Chuck E. Cheese

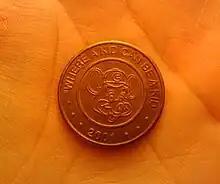
A 2001 Chuck E. Cheese's token

Since the company's inception, one of the primary draws for the business has been its video arcade offering inside restaurants. Within the arcade, customers can play card-operated video games or redemption games, the latter of which involves games of skill that reward players in the form of tickets based on score. Tickets can be redeemed later for merchandise, such as candy and toys. In late 2020, paper tickets were retired and replaced with electronic tickets, which are stored on the Play Pass cards.